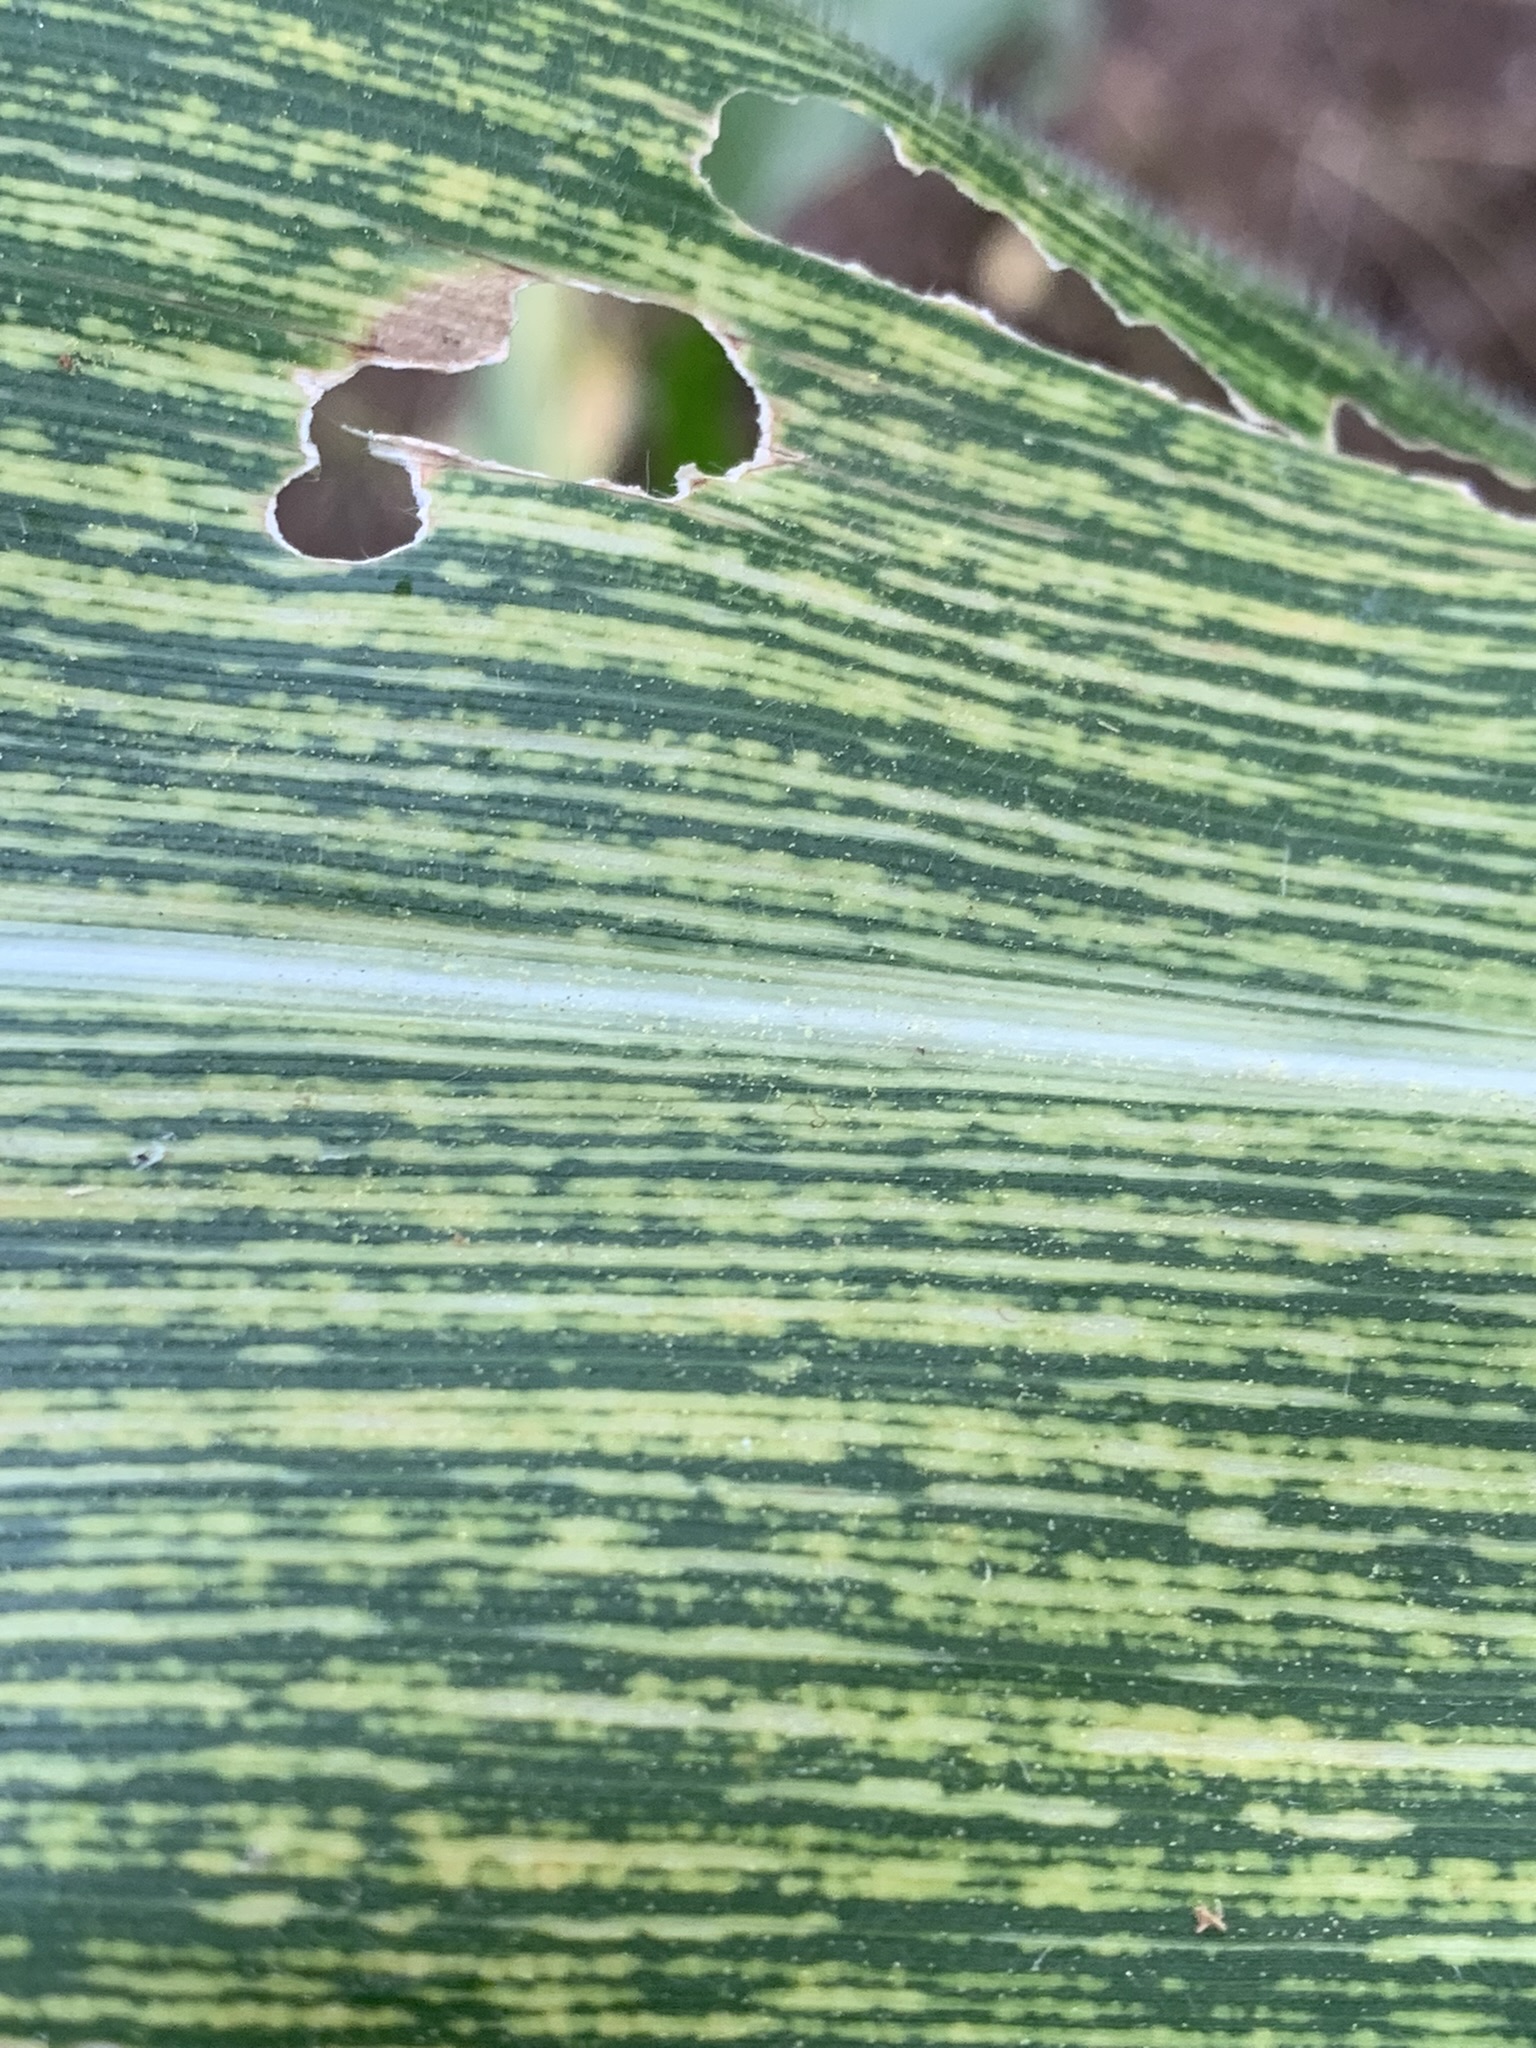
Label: MSV